Santiago: Rebellion Shimabara

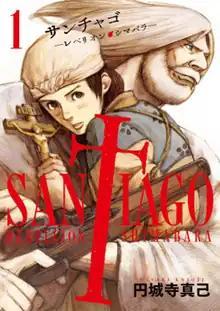
First "tankōbon" volume cover

is a Japanese manga series written and illustrated by Masaki Enjoji. It was serialized in Shogakukan's "seinen" manga magazine "Monthly Big Comic Spirits" from January 2014 to October 2015, with its chapters collected in three "tankōbon" volumes.